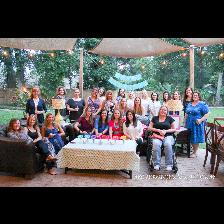
Label: Human